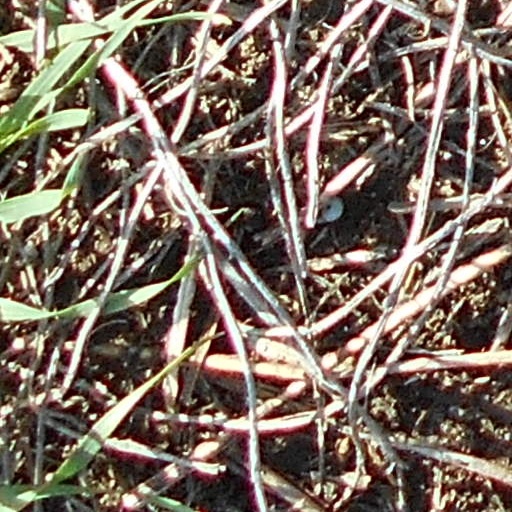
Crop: wheat